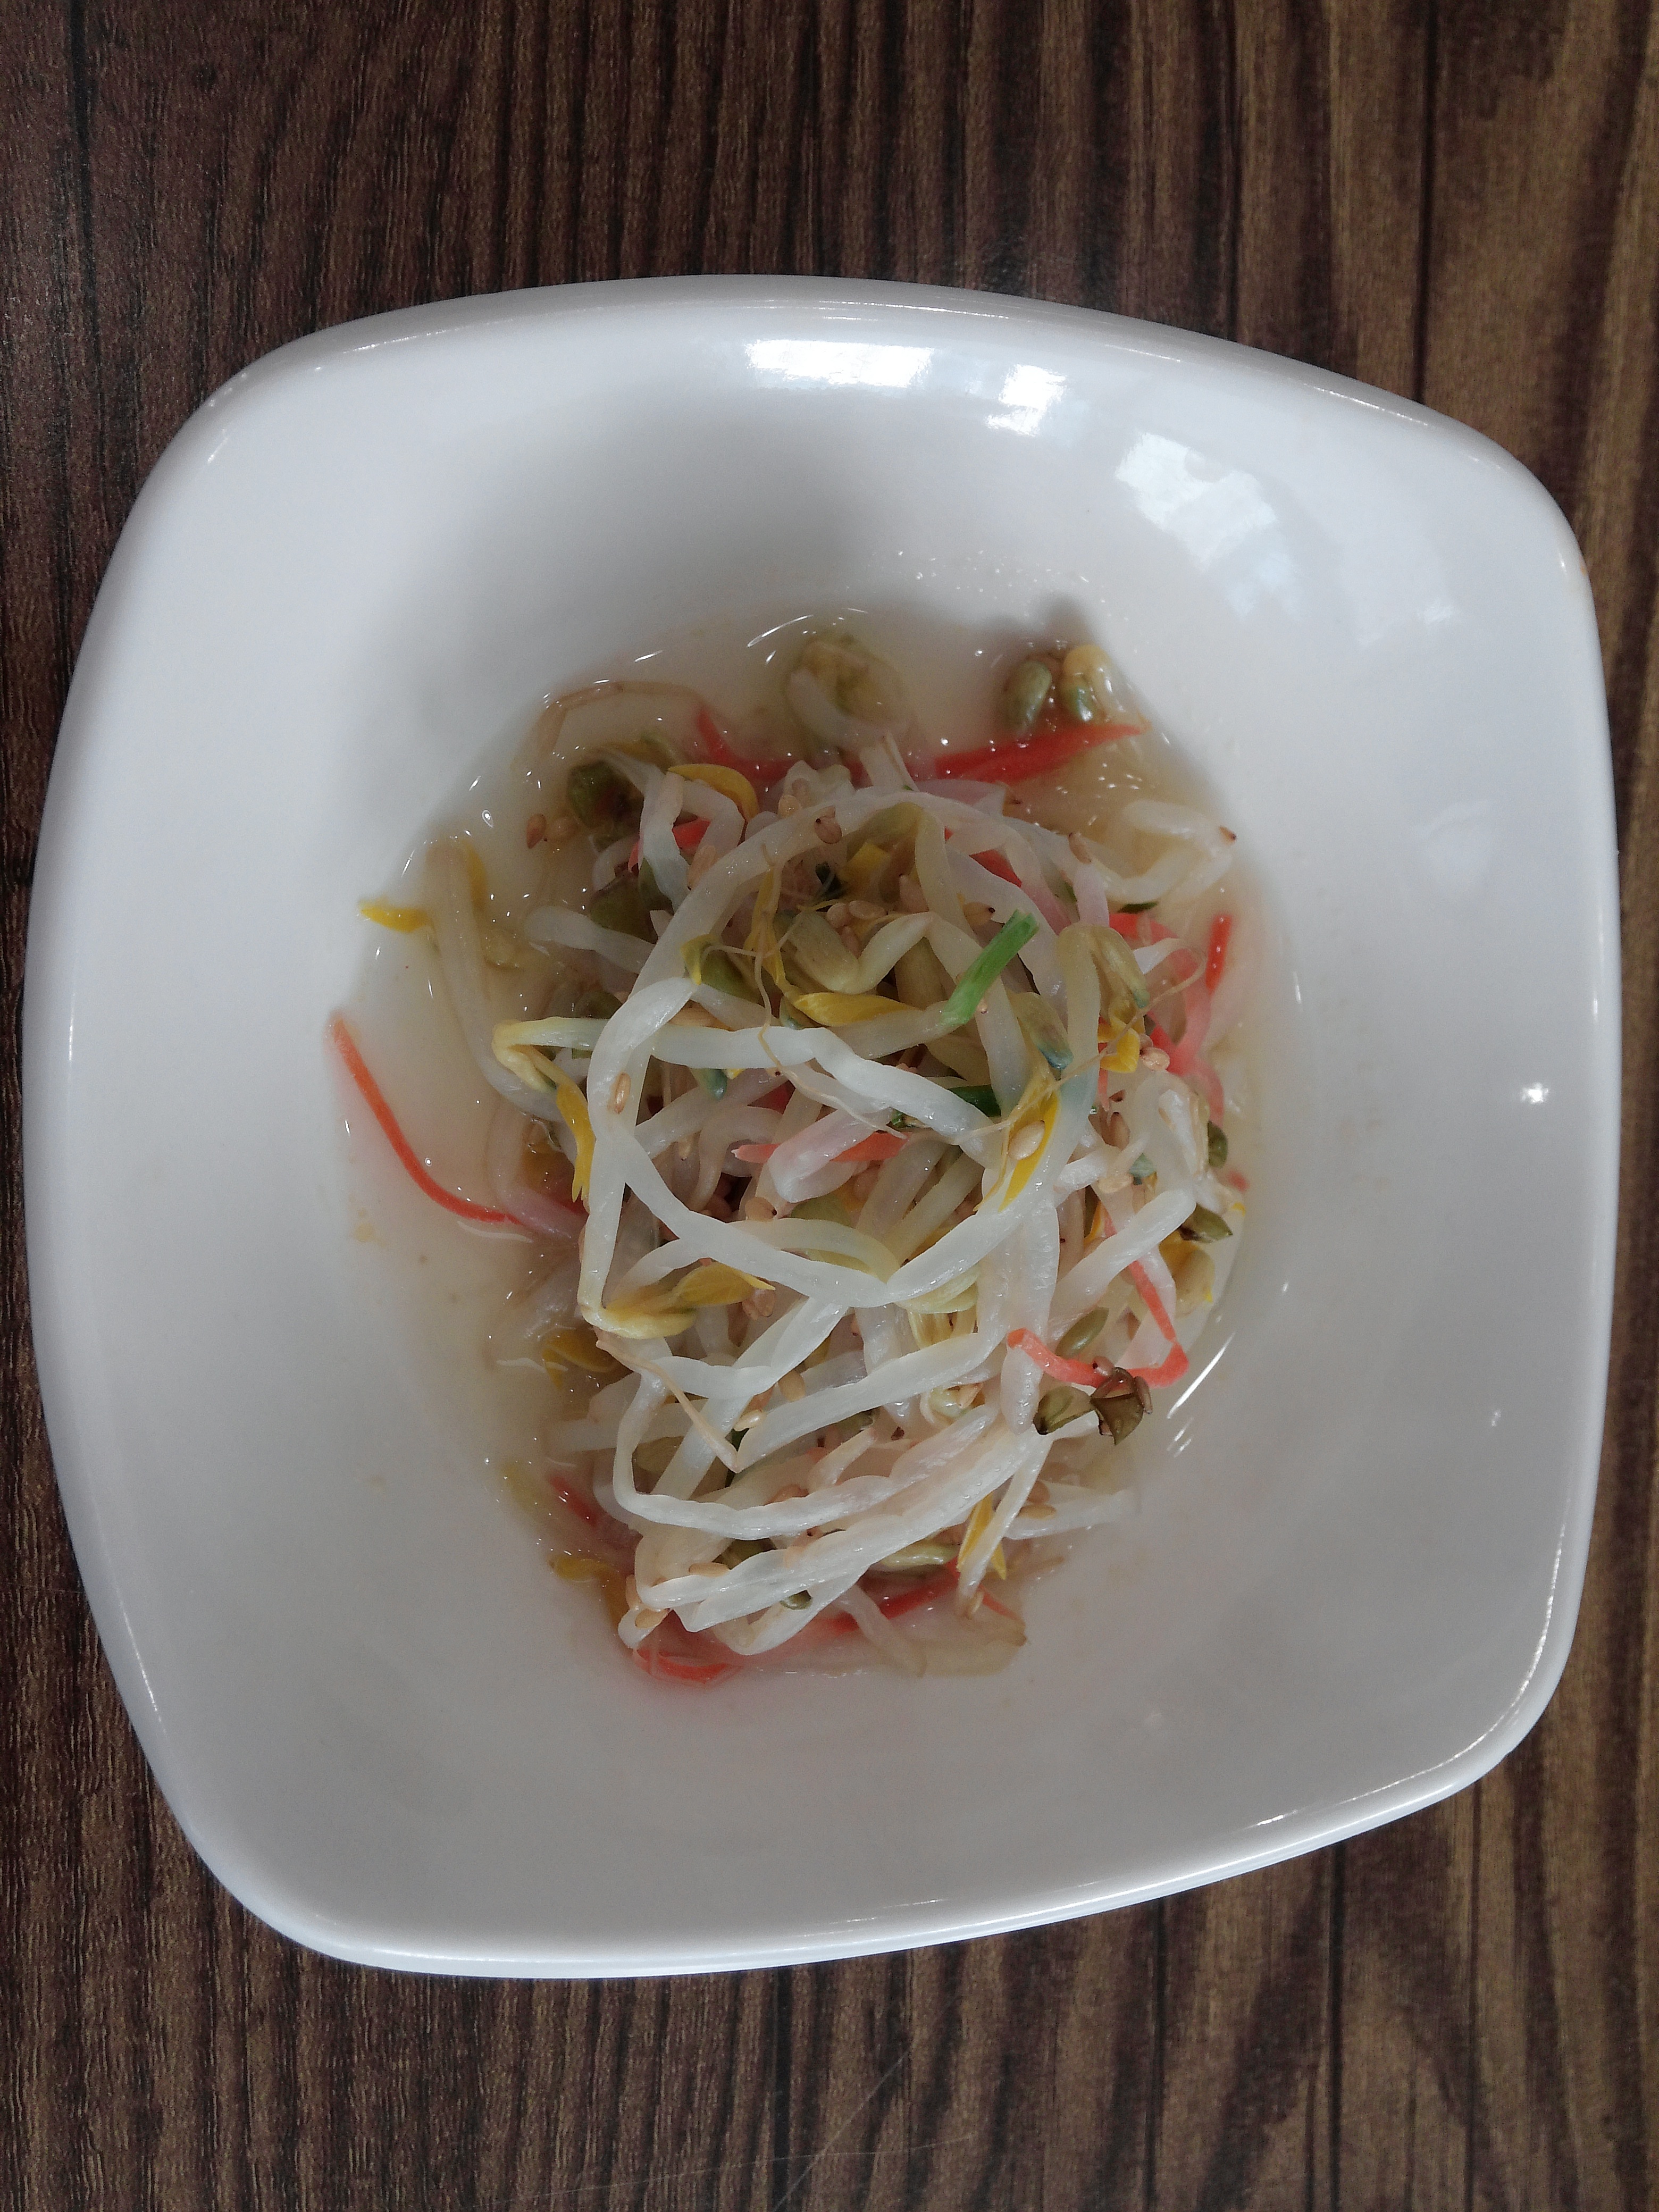
dish, meal, food, cooking, produce, vegetable, eat, lunch, cuisine, delicious, rice, health, dining, vegetables, bob, food photography, spaghetti, delicious food, dining room, republic of korea, sprouts, bean sprouts, korean food, side dish